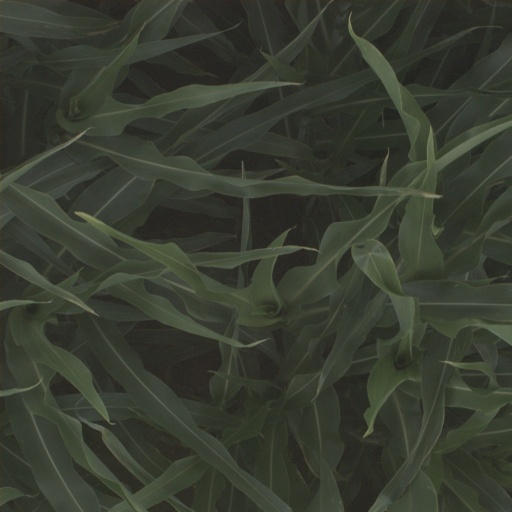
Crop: sorghum